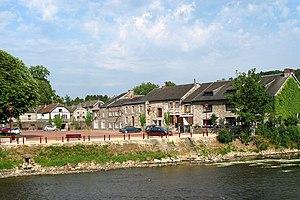
Comblain-la-Tour (Belgique), quartier au bord de l’Ourthe.
Le sentier de grande randonnée 57, appelé aussi Vallée de l'Ourthe et sentier du Nord, est un itinéraire pédestre reliant Barchon à Gilsdorf sur une distance de 279 km.
Comblain-la-Tour est un village de la commune belge de Hamoir, située en Région wallonne dans la province de Liège.